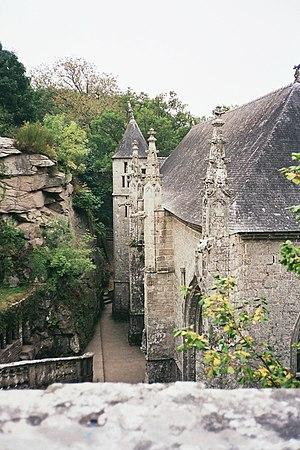
La chapelle Sainte-Barbe est situé au Faouët (dans le Morbihan, 56).